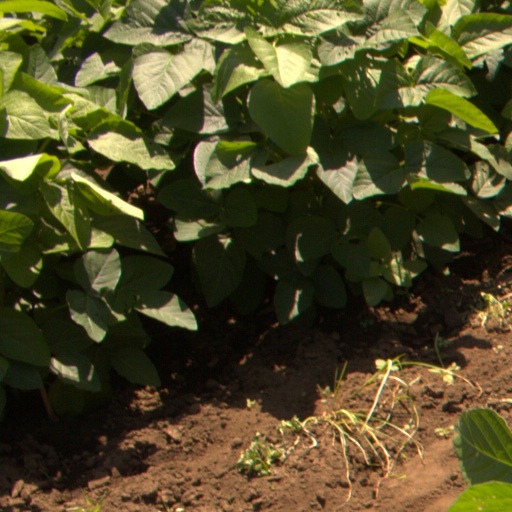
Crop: soybean